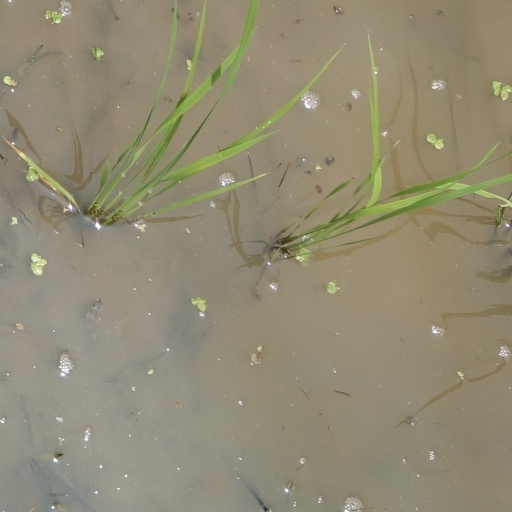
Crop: rice